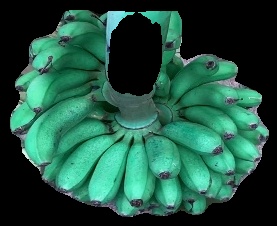
Variety: rasbale
Grade: grade1